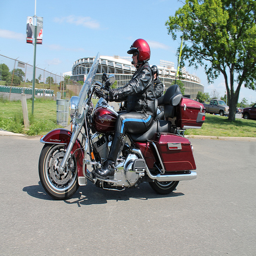
A man rides on top of a red motorcycle.
Two men wearing black leather outfits riding red motorcycles on a street.
Two men riding motorcycles down a city street.
A middle aged man riding on a harley davidson motorcycle.
A man in black jacket riding a maroon motorcycle.